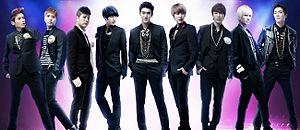
Cet article est une liste non exhaustive de boys bands.